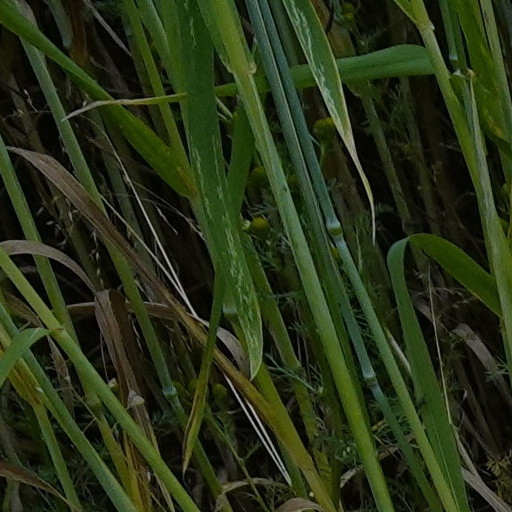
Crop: wheat